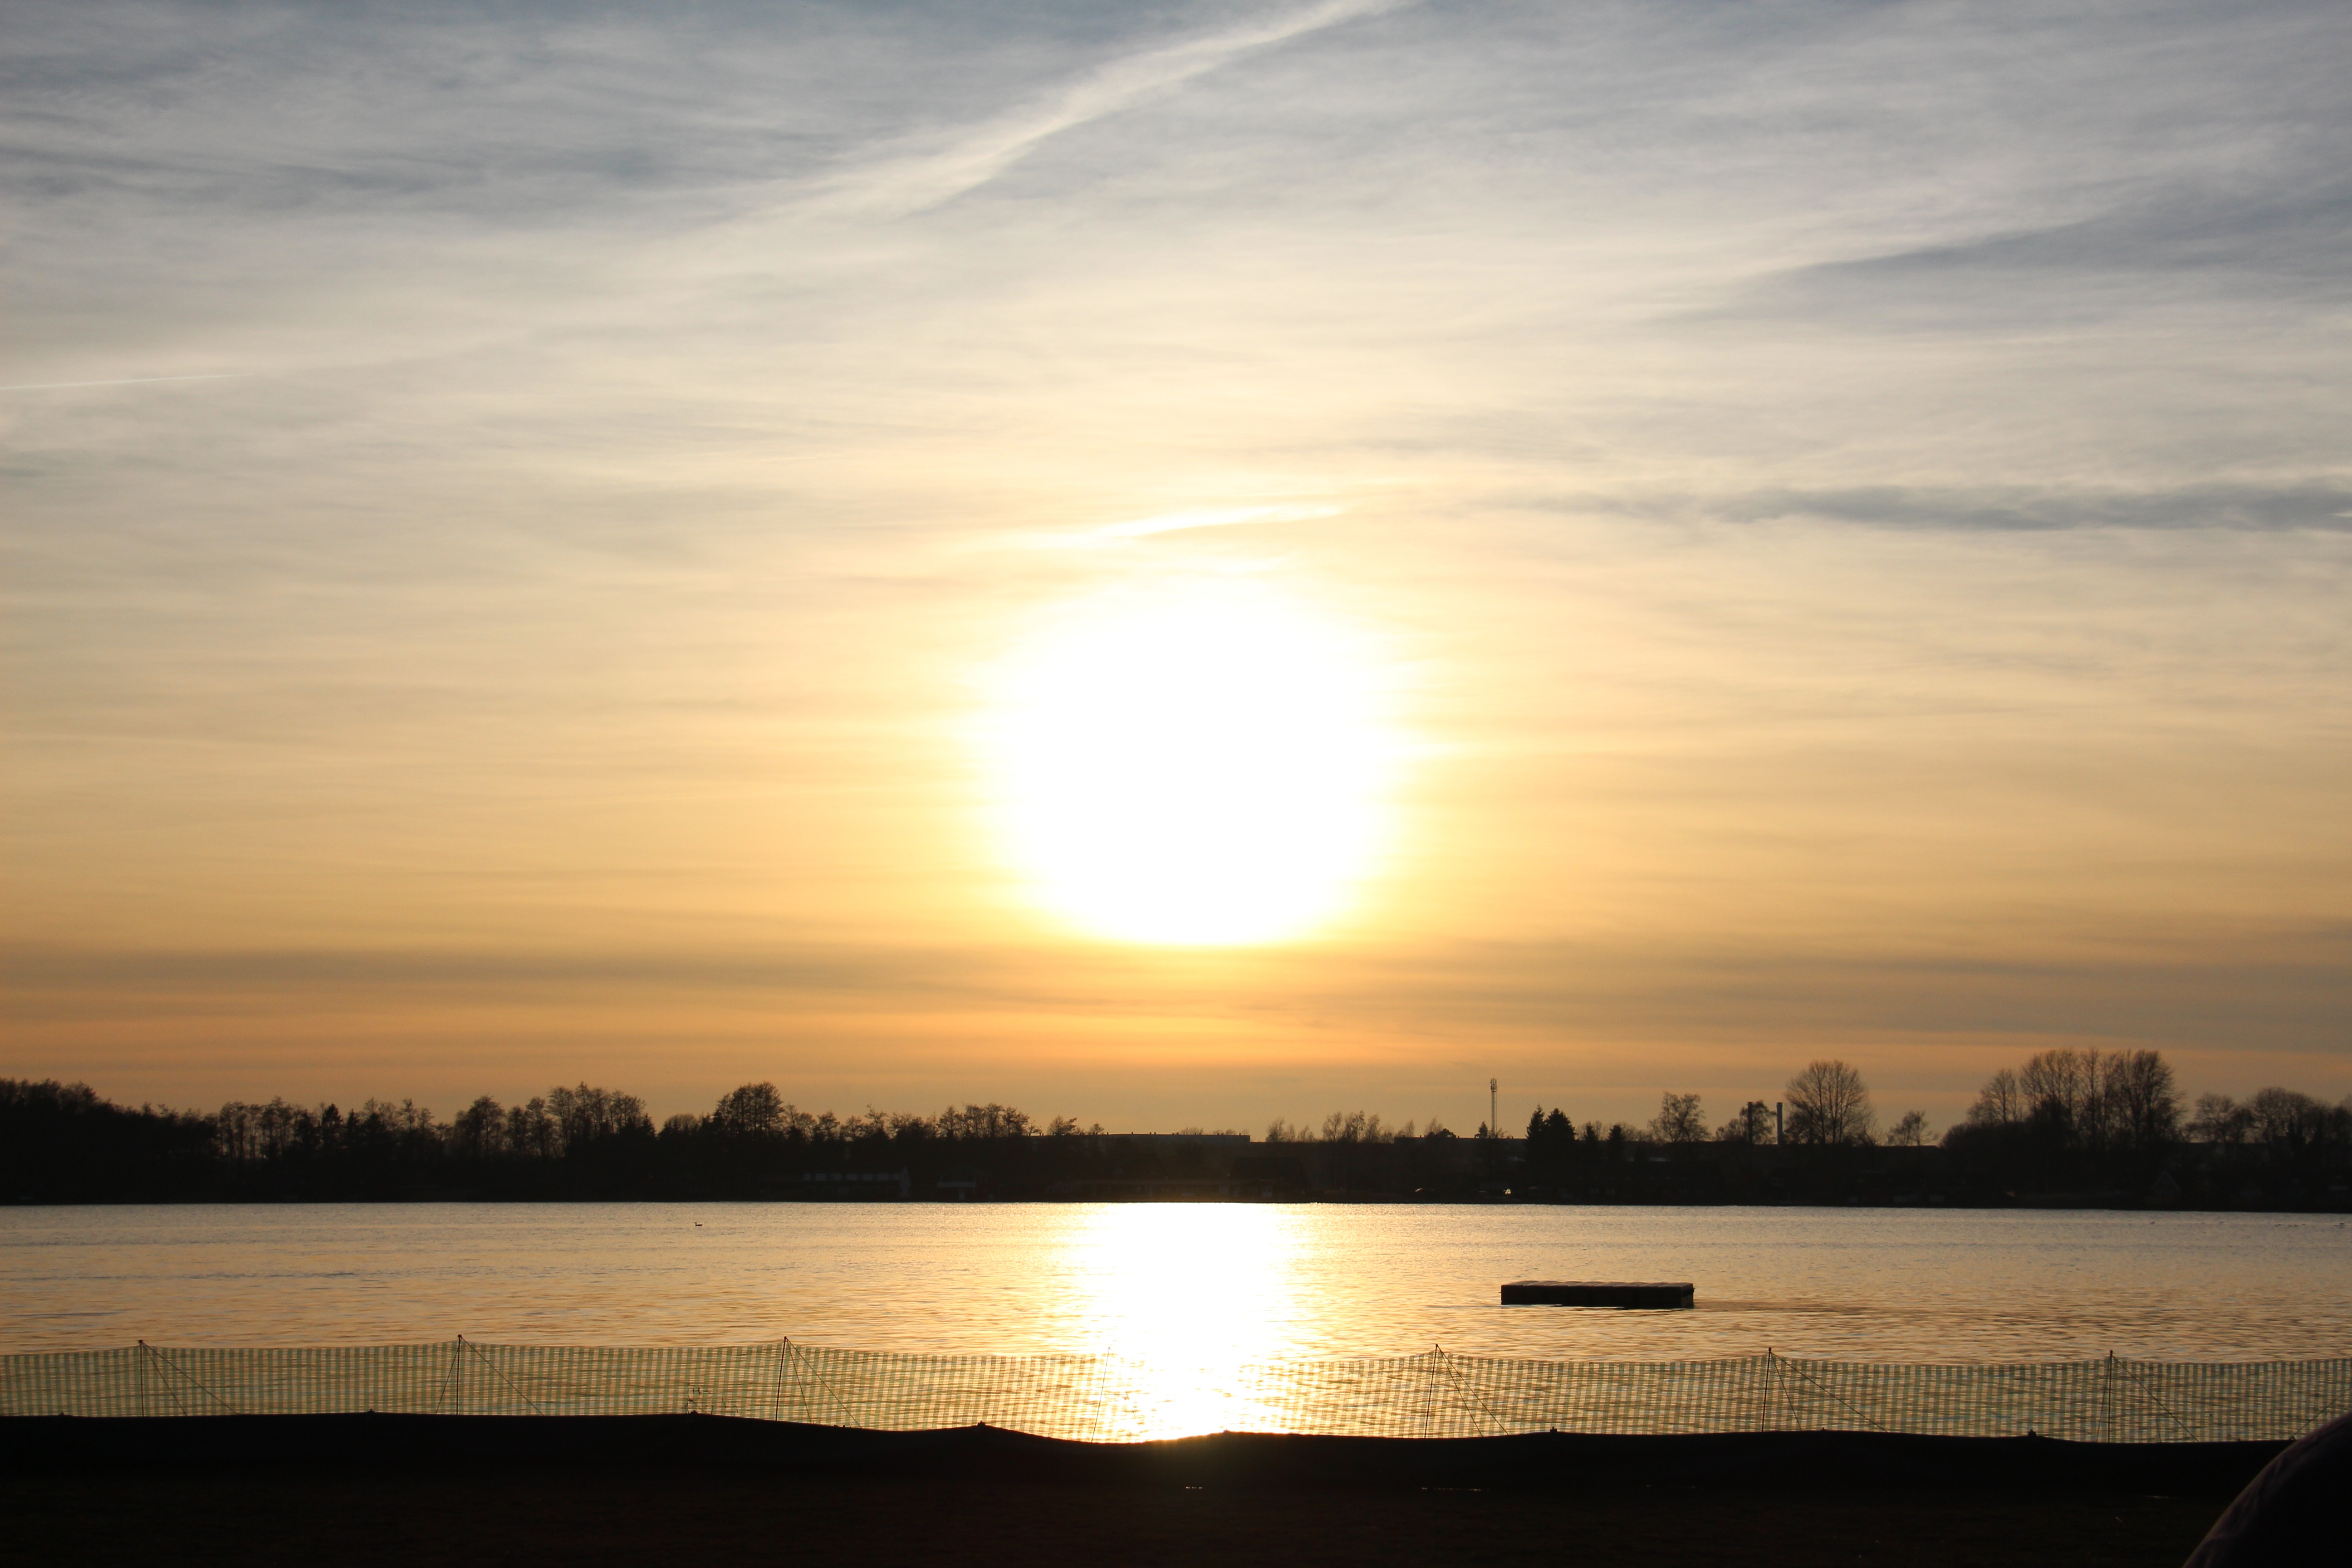
beach, sea, nature, horizon, cloud, sky, sun, sunrise, sunset, sunlight, morning, lake, dawn, river, dusk, evening, reflection, romance, loch, afterglow, atmospheric phenomenon